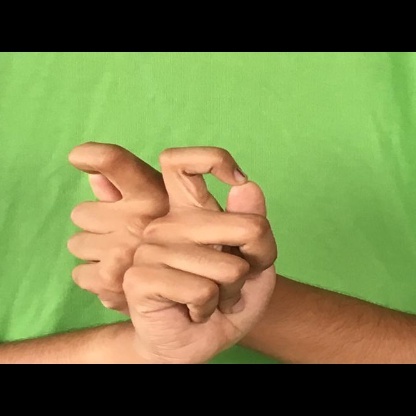
Mudra: Berunda